Marvel vs. Capcom 3: Fate of Two Worlds

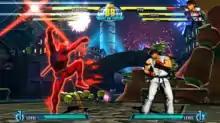
Deadpool battles Ryu on the Kattelox Island stage. Here, Deadpool activates his X-Factor, granting him and his team increased damage, speed, and health regeneration.

"Marvel vs. Capcom 3: Fate of Two Worlds" is a fighting game in which players compete in battle using characters with different fighting styles and special attacks. The game features tag team-based gameplay similar to previous installments of the series. Players select teams of three characters to engage in one-on-one combat, and can choose to switch between them at any point during the match. During combat, players can call in one of their off-screen characters to perform a single special move, known as an "assist". As characters deal or receive damage, their team's "Hyper Combo Gauge" will gradually fill with energy, which can be expended by players to execute certain techniques, such as hyper combos, which are stronger versions of special moves; "snapbacks", which force the current opponent off the screen and replaces them with one of their other teammates; and "crossover combinations", which summon the player's entire team to use their hyper combos all at once. Players must use the various attacks in their arsenal to exhaust their opponent's life gauge and defeat the entire enemy team, or have the most cumulative health when time runs out. "Marvel vs. Capcom 3" is the first entry in the franchise to feature three-dimensional character models as opposed to two-dimensional sprites. However, gameplay remains restricted to two dimensions, resulting in a 2.5D graphical design.